Olea europaea subsp. cuspidata

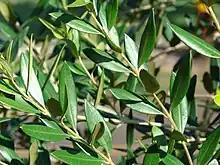
Leaves

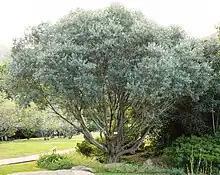
Mature tree in Cape Town, South Africa.

This much-branched evergreen tree varies in size from high. The leaves have an opposite, decussate arrangement, and are entire, long and wide; the apex is acute with a small hook or point, and the base is attenuate to cuneate.